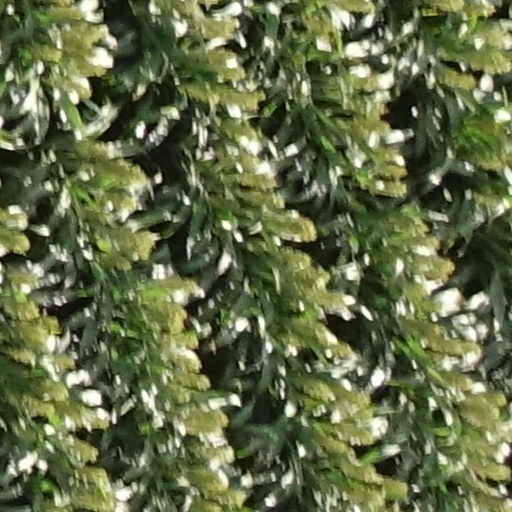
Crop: sorghum